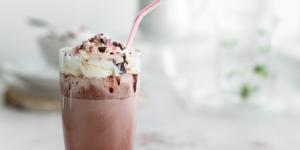
batido de chocolate con helado